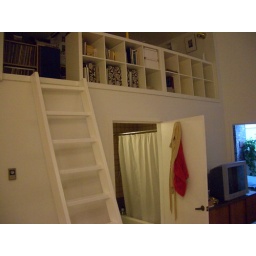
around the house & library 006